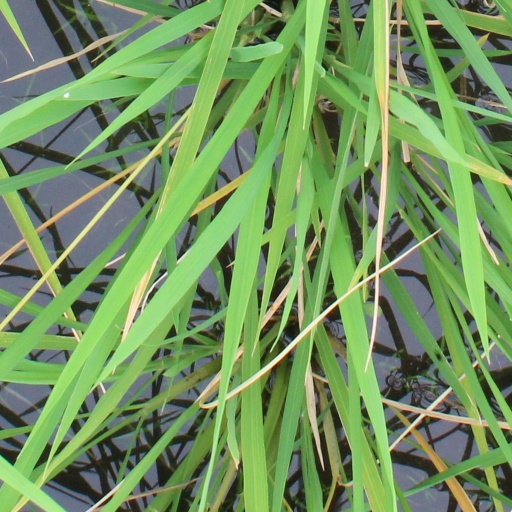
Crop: rice